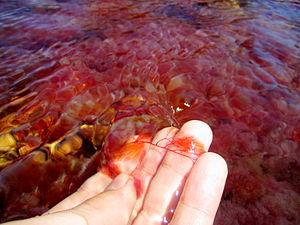
Le Caño Cristales est une rivière de Colombie, affluent du Río Guayabero, située dans la Serranía de la Macarena en Colombie.